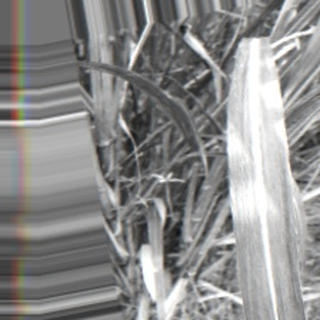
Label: sugarcane_bacterial_blight